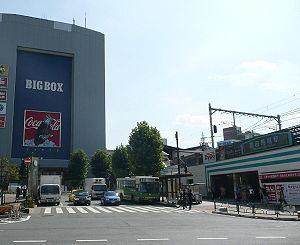
Takadanobaba est un quartier de l'arrondissement de Shinjuku à Tōkyō, au Japon. Il s'articule principalement autour des deux rues Waseda-dôri et Meiji-dôri.